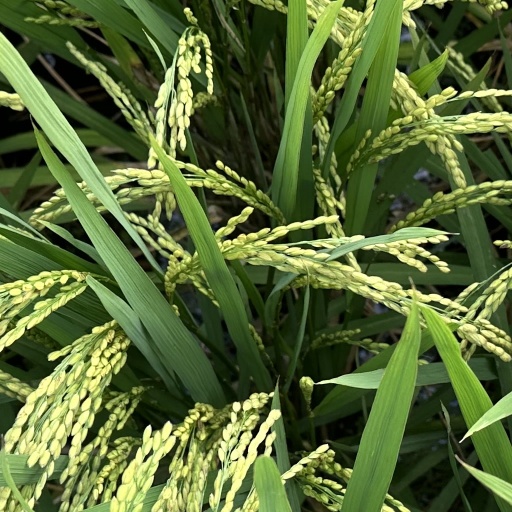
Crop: rice